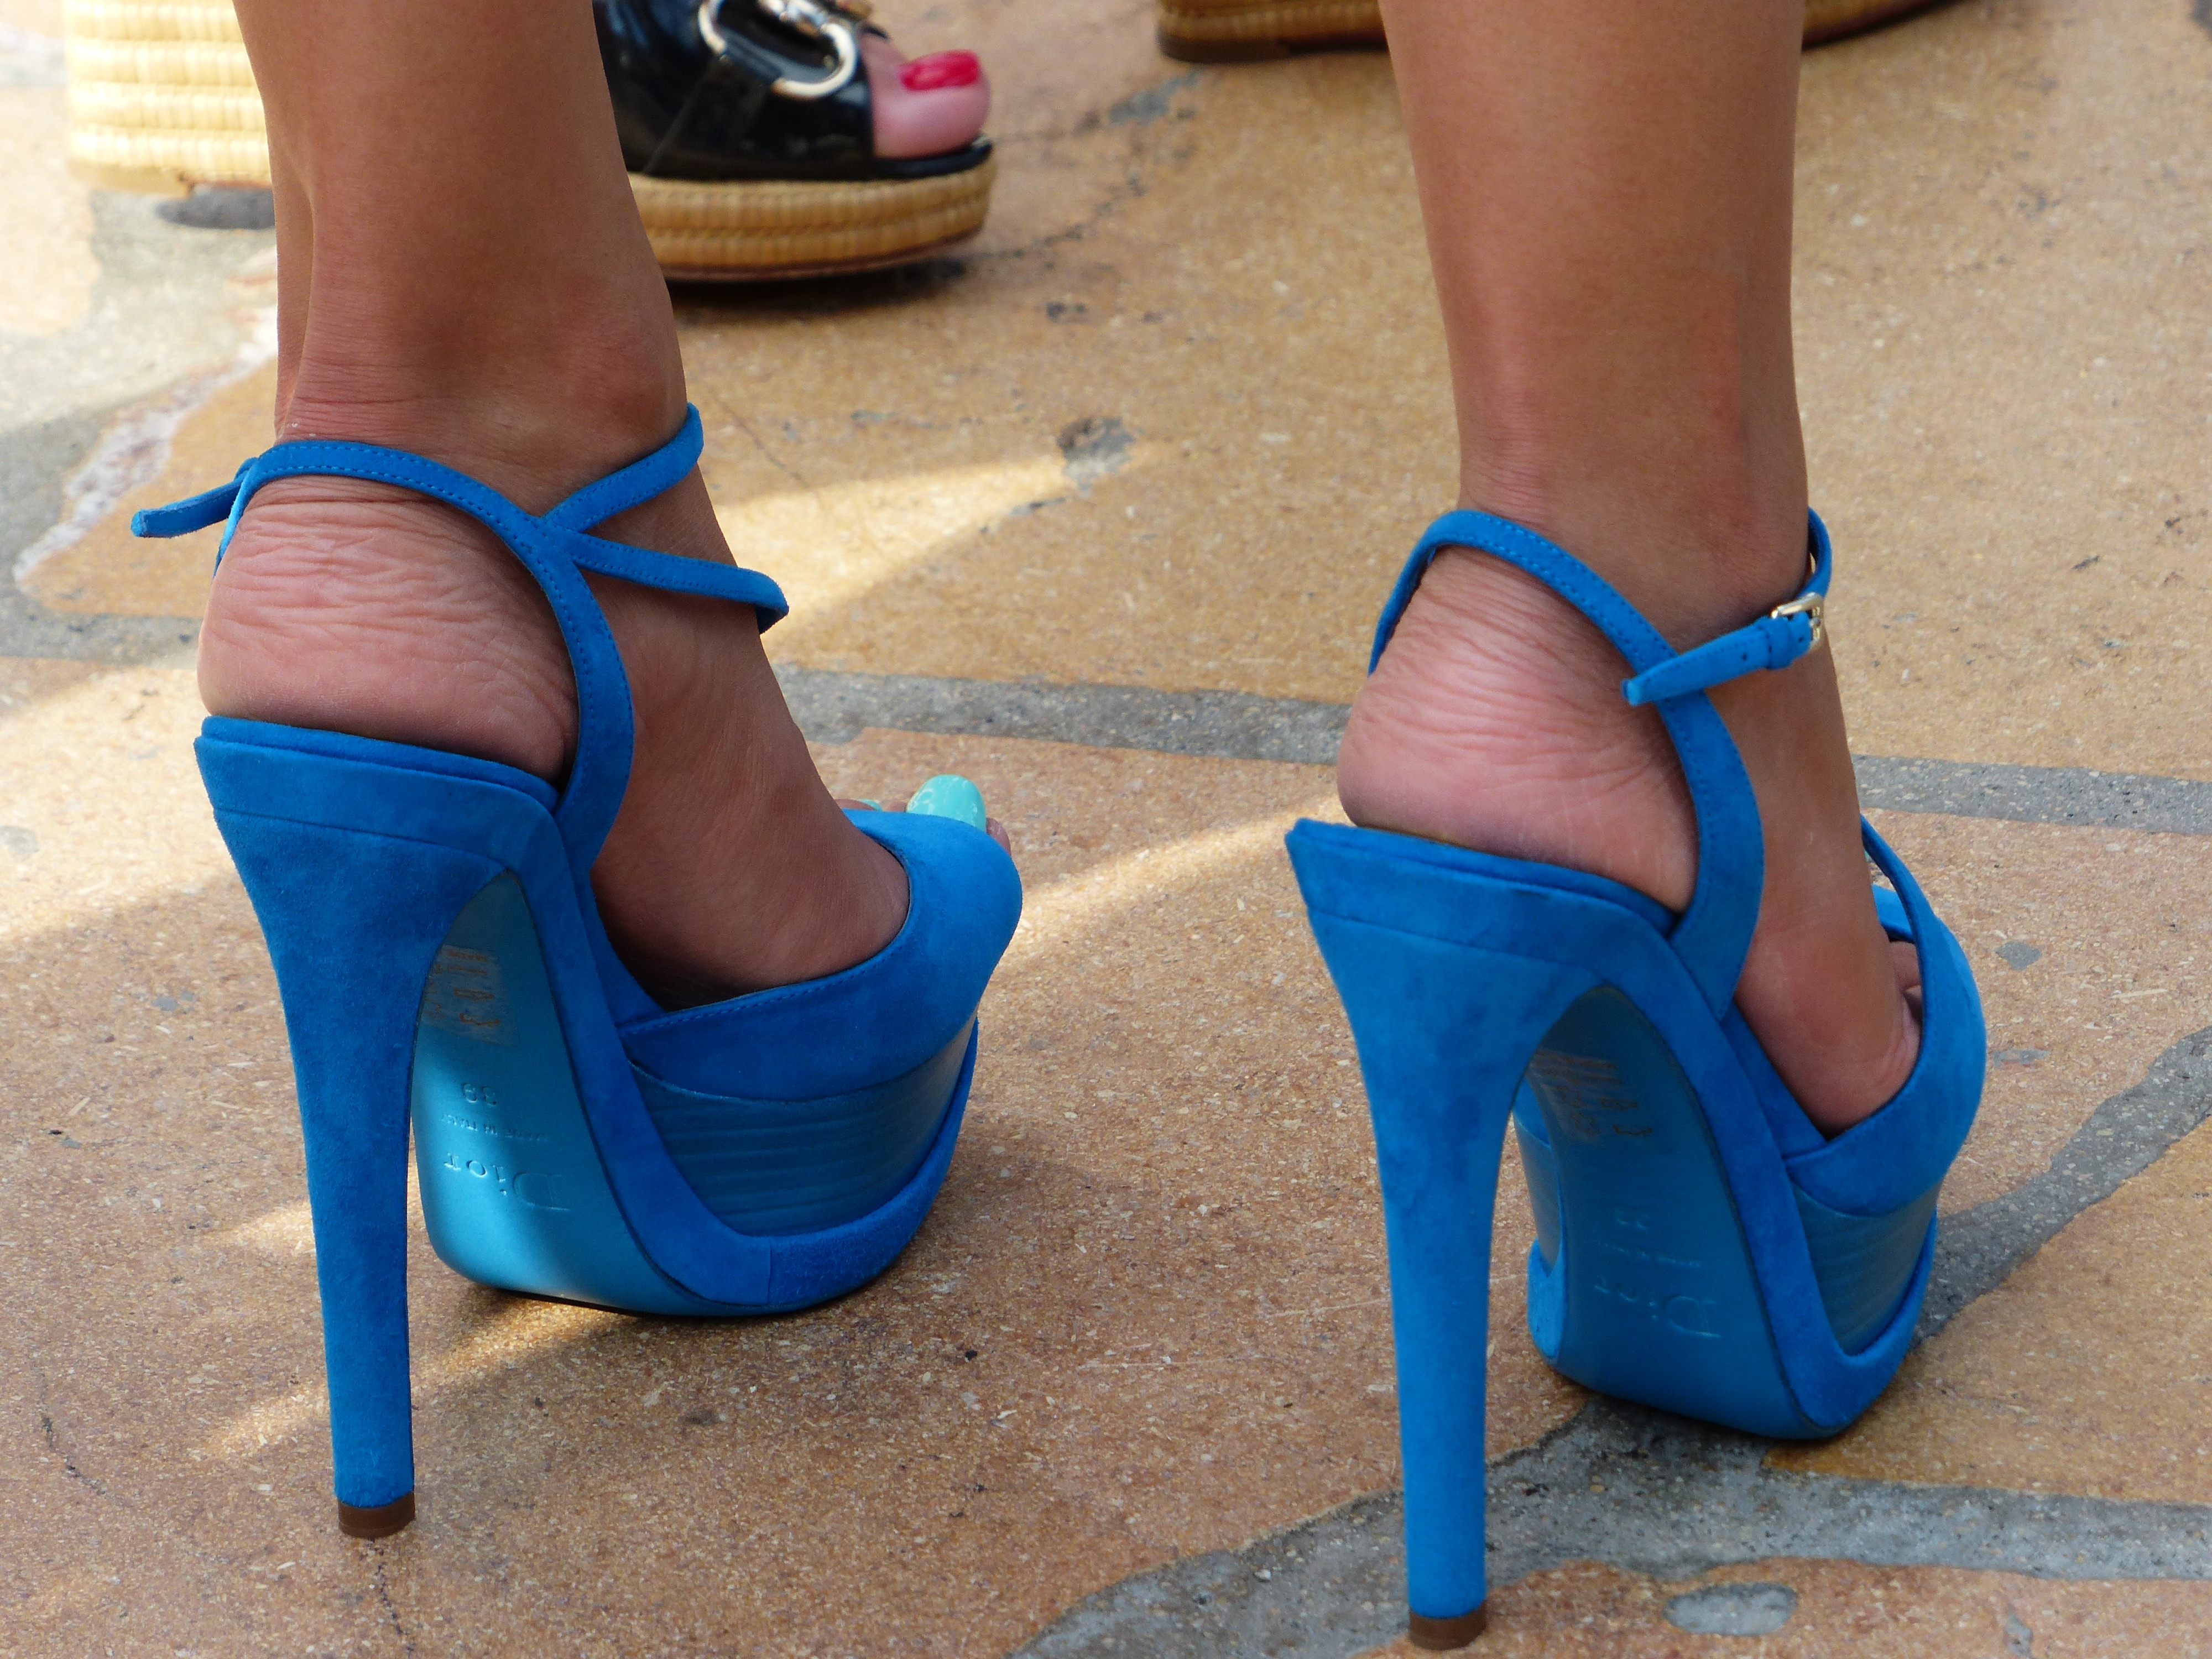
shoe, feet, leg, spring, blue, modern, human body, barefoot, shoes, footwear, fashionable, women's shoes, hochhackig, paragraphs, high heeled footwear, outdoor shoe